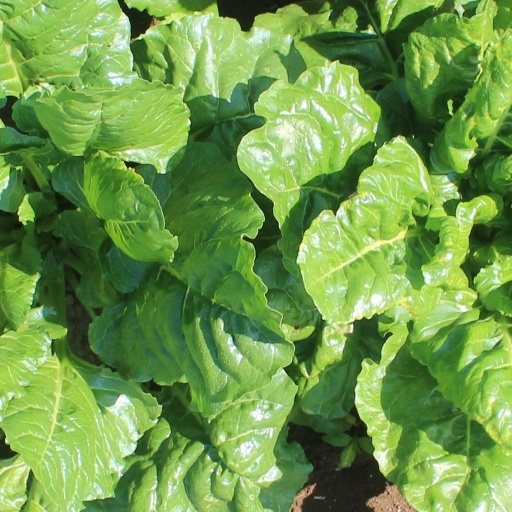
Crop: sugar beet